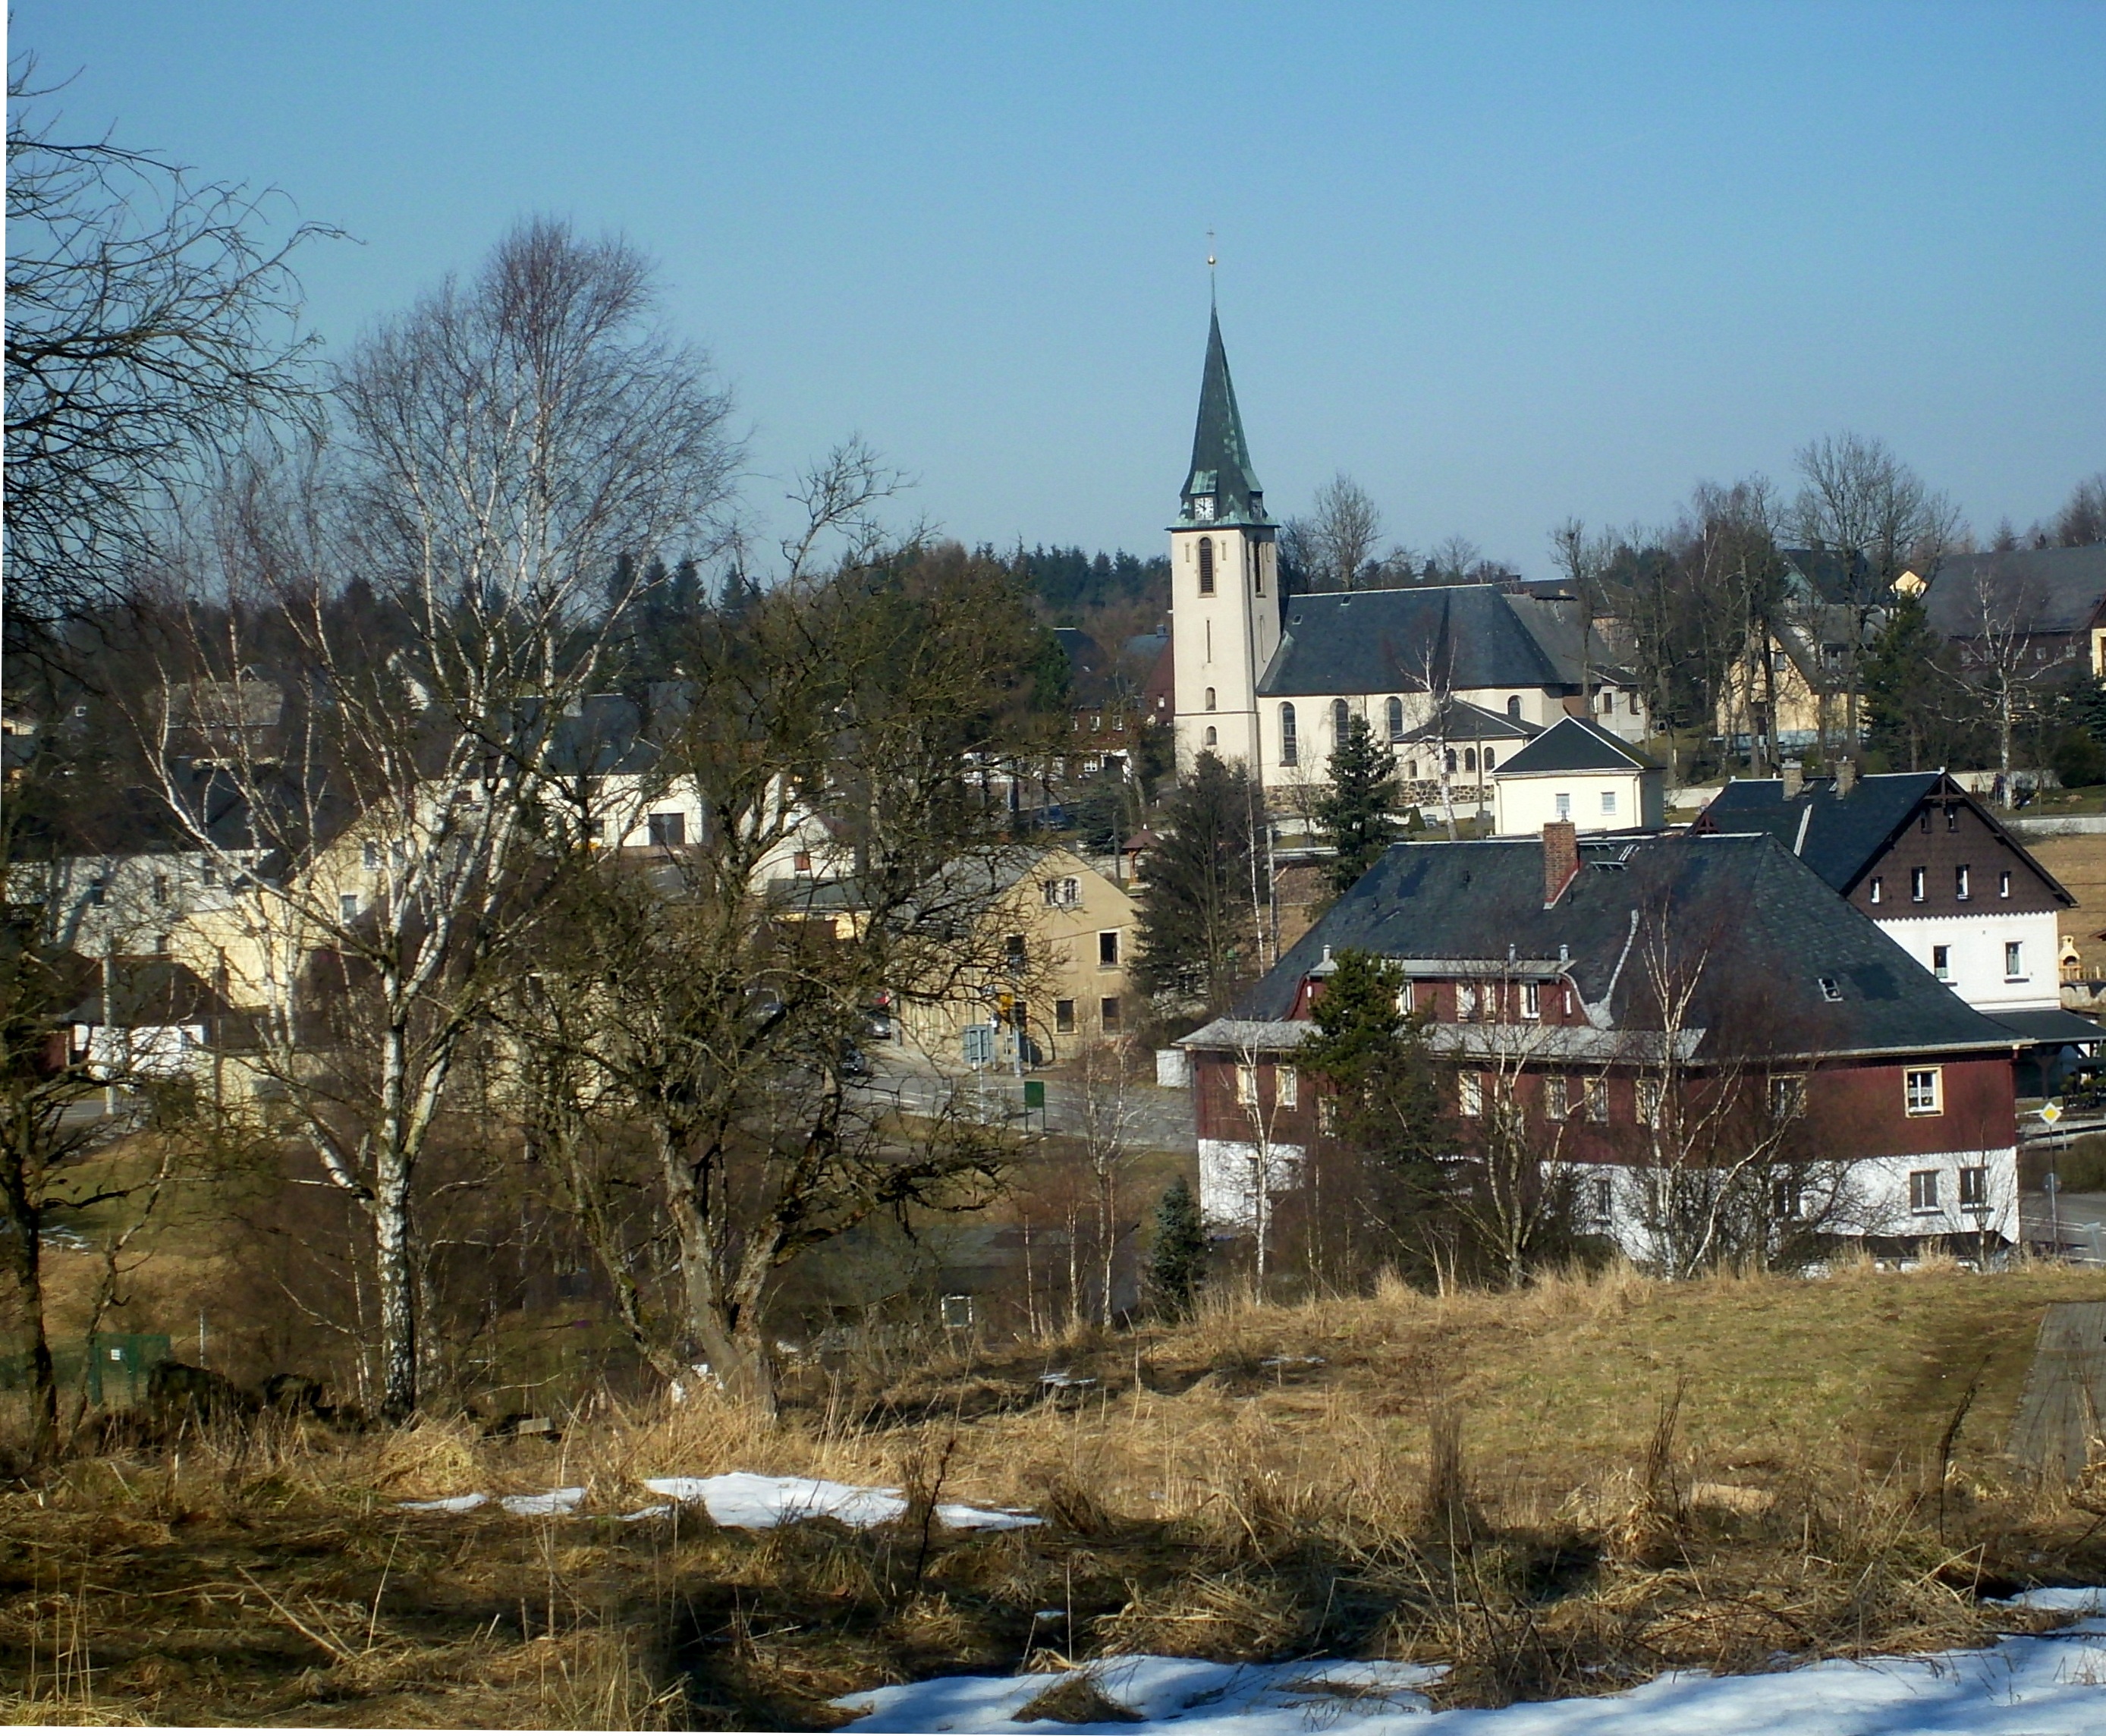
tree, snow, winter, town, view, chateau, river, cityscape, village, weather, church, season, waterway, place, ore mountains, frontier, german neudorf